Newton Wallop, 6th Earl of Portsmouth

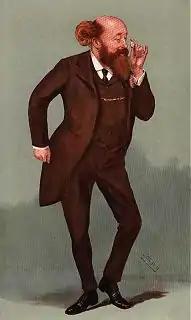
""The Demon"", Newton Wallop, 6th Earl of Portsmouth, caricature by Spy, Vanity Fair Magazine 21 August 1907

Newton Wallop, 6th Earl of Portsmouth JP, DL (19 January 1856 – 4 December 1917), styled Viscount Lymington until 1891, was a British Liberal politician but then joined the Liberal Unionist Party in 1886. He later switched back to the Liberal Party to serve as Under-Secretary of State for War under Sir Henry Campbell-Bannerman from 1905 to 1908.